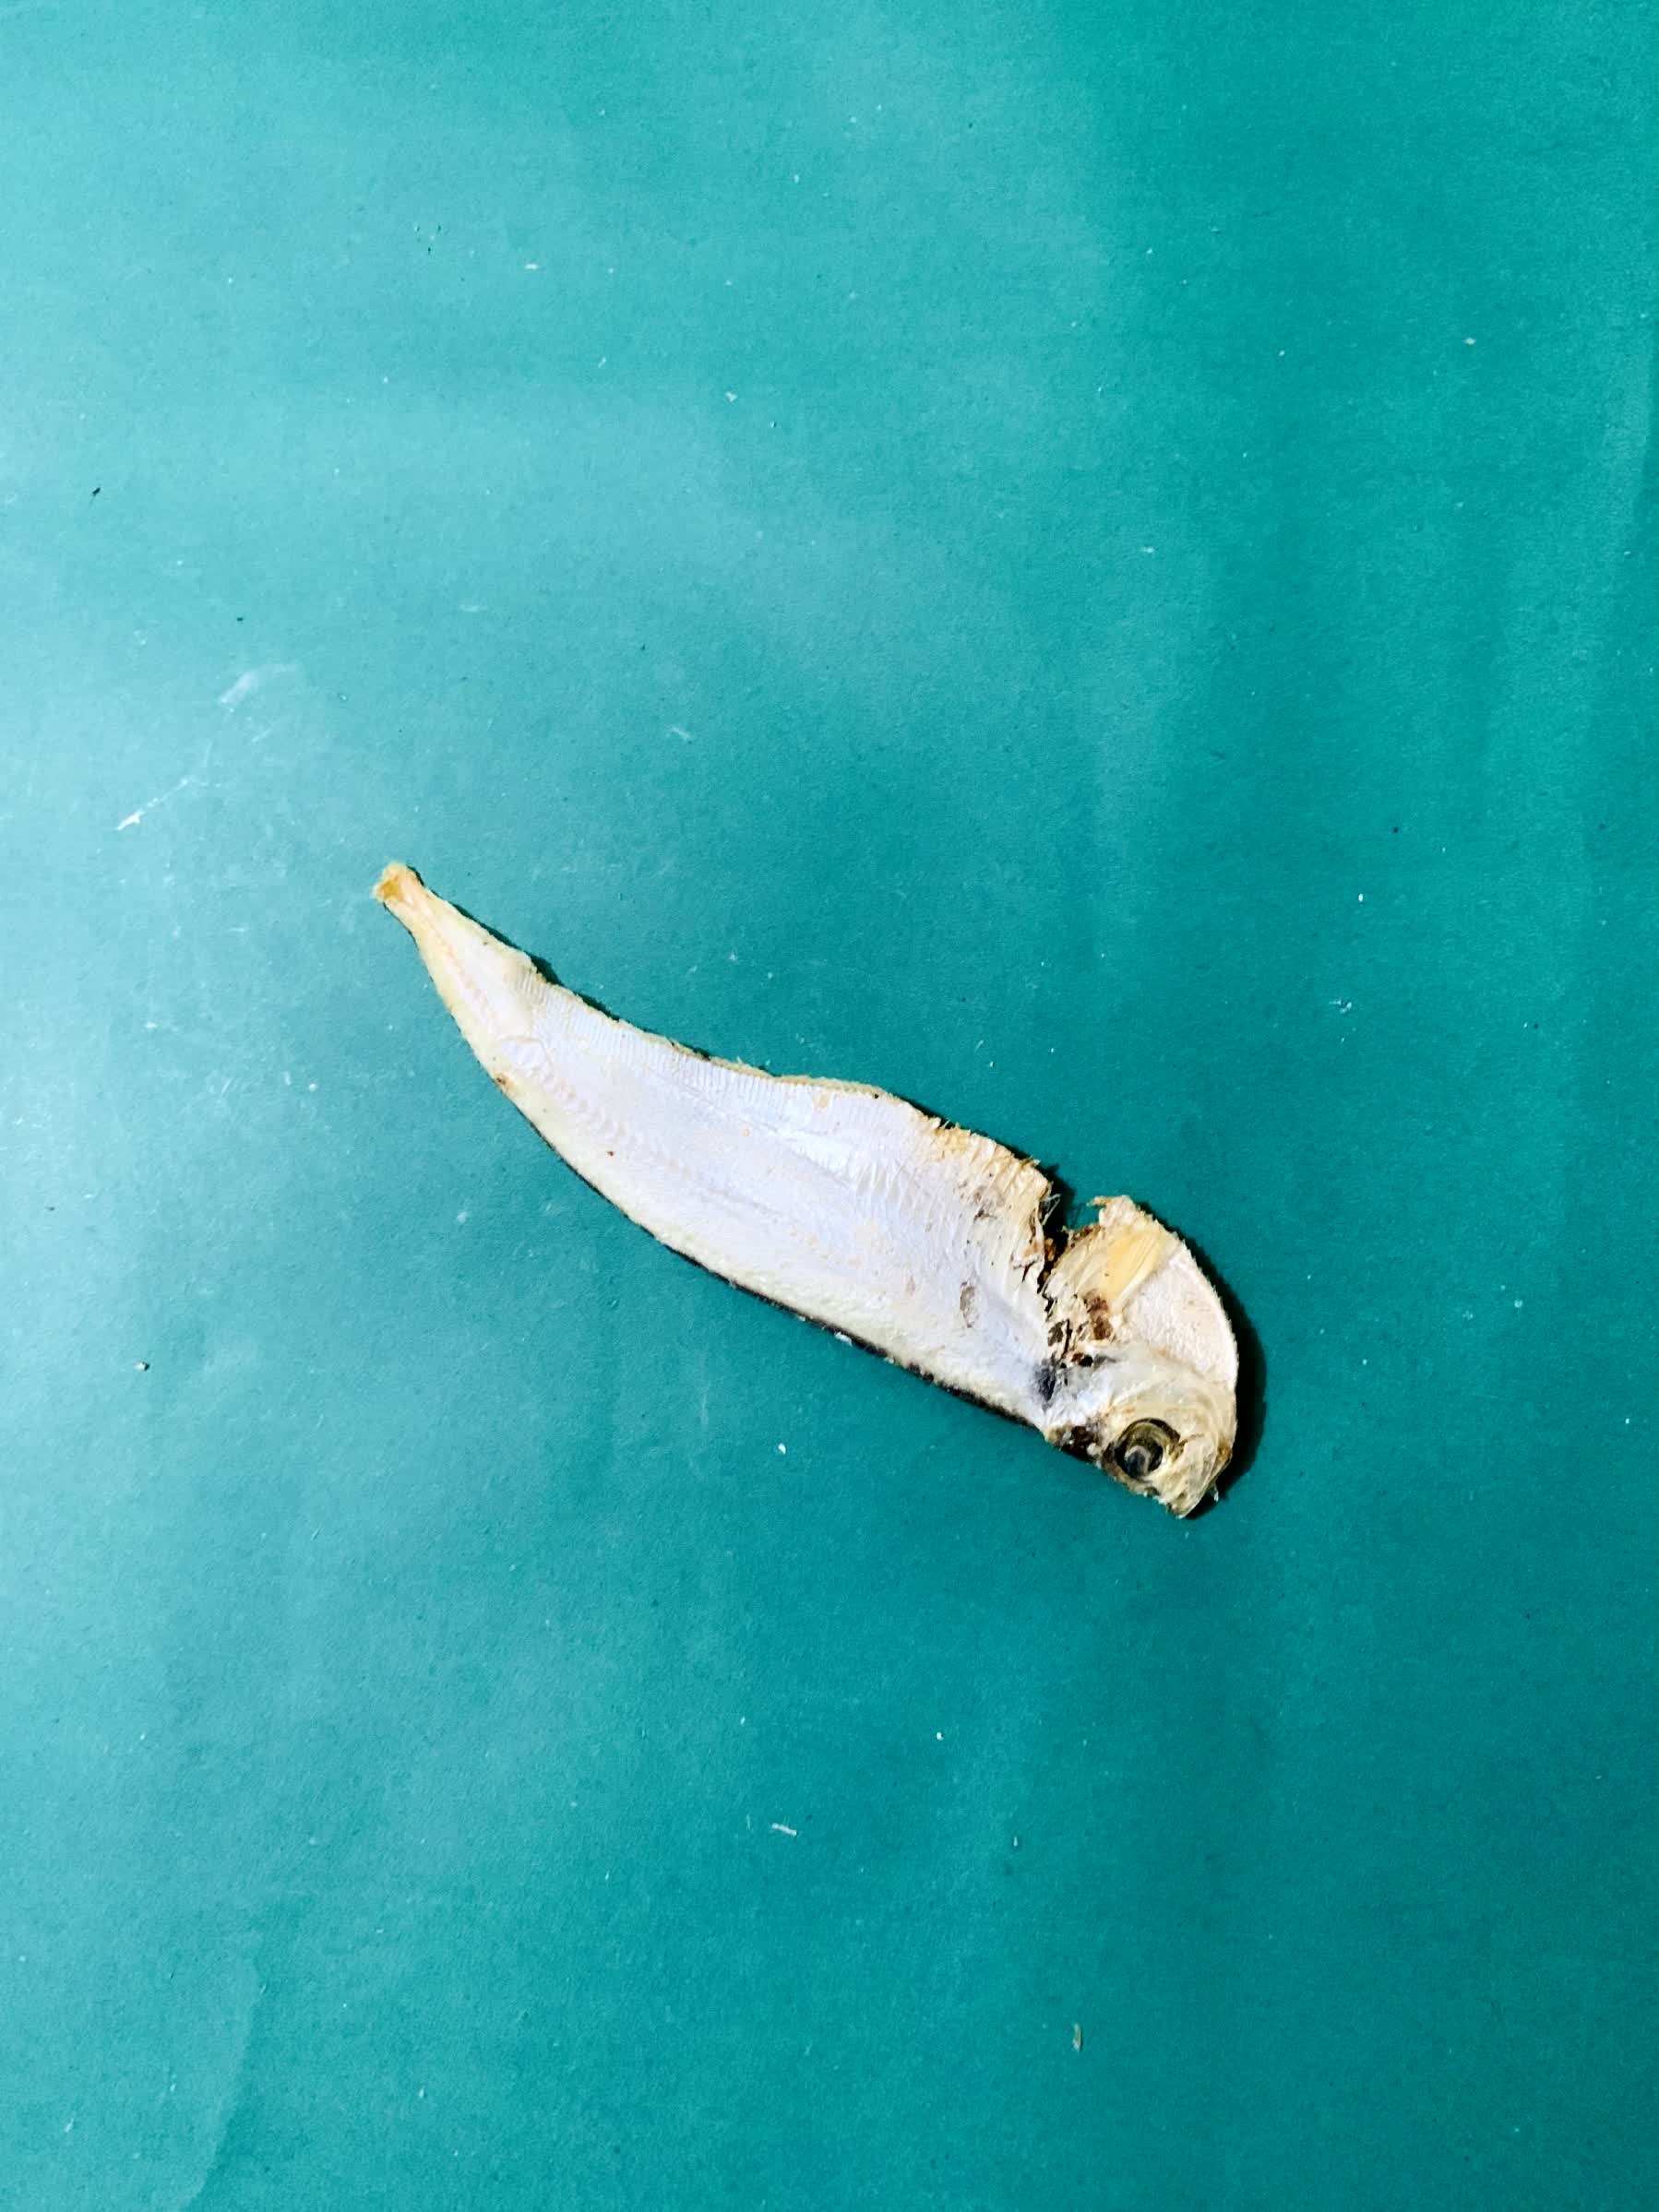
Species: Shukna Feuwa